Wenzhou

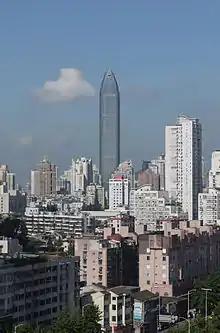
Wenzhou World Trade Center

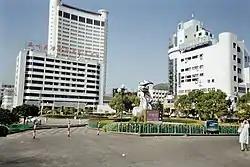
Rui'an, one of the satellite cities under Wenzhou's jurisdiction

The prefecture-level city of Wenzhou currently administers four districts, three county-level cities and five counties. Its population at 2010 census: